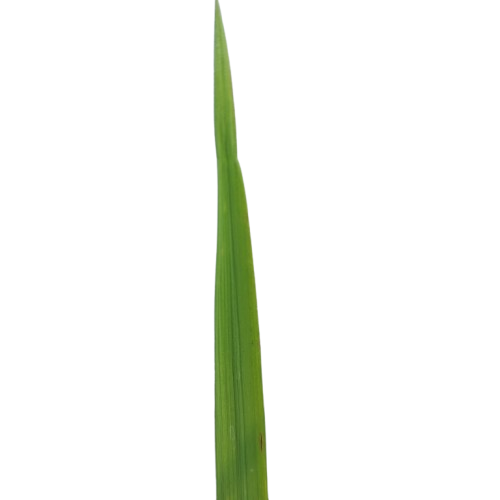
Label: Healthy